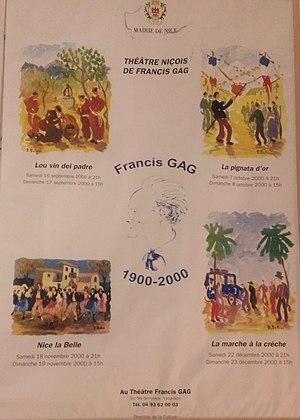
Affiche représentations théâtre Francis Gag Noel 2000
Le Théâtre Niçois de Francis Gag est une compagnie de théâtre dialectale fondée en 1936 par Francis Gag.